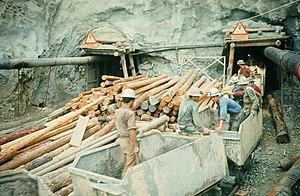
Le tunnel de Belchen est un tunnel autoroutier à deux tubes parcouru par l'autoroute A2 et situé dans les cantons de Bâle-Campagne et de Soleure en Suisse. Il relie Liestal et Sissach en passant par le Diegtertal à Egerkingen sur le plateau suisse. D'une longueur de 3 180 mètres, il est ouvert à la circulation depuis 1970.